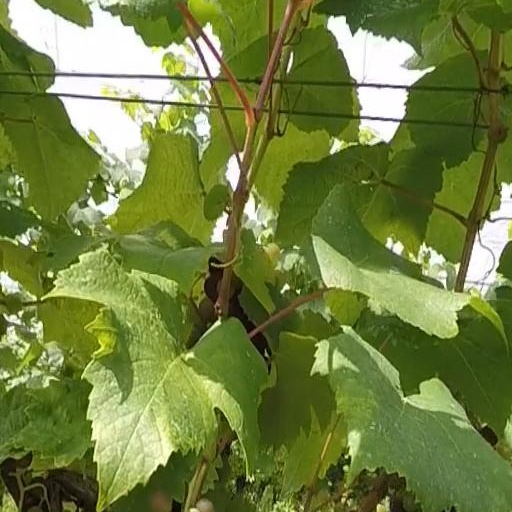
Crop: grape